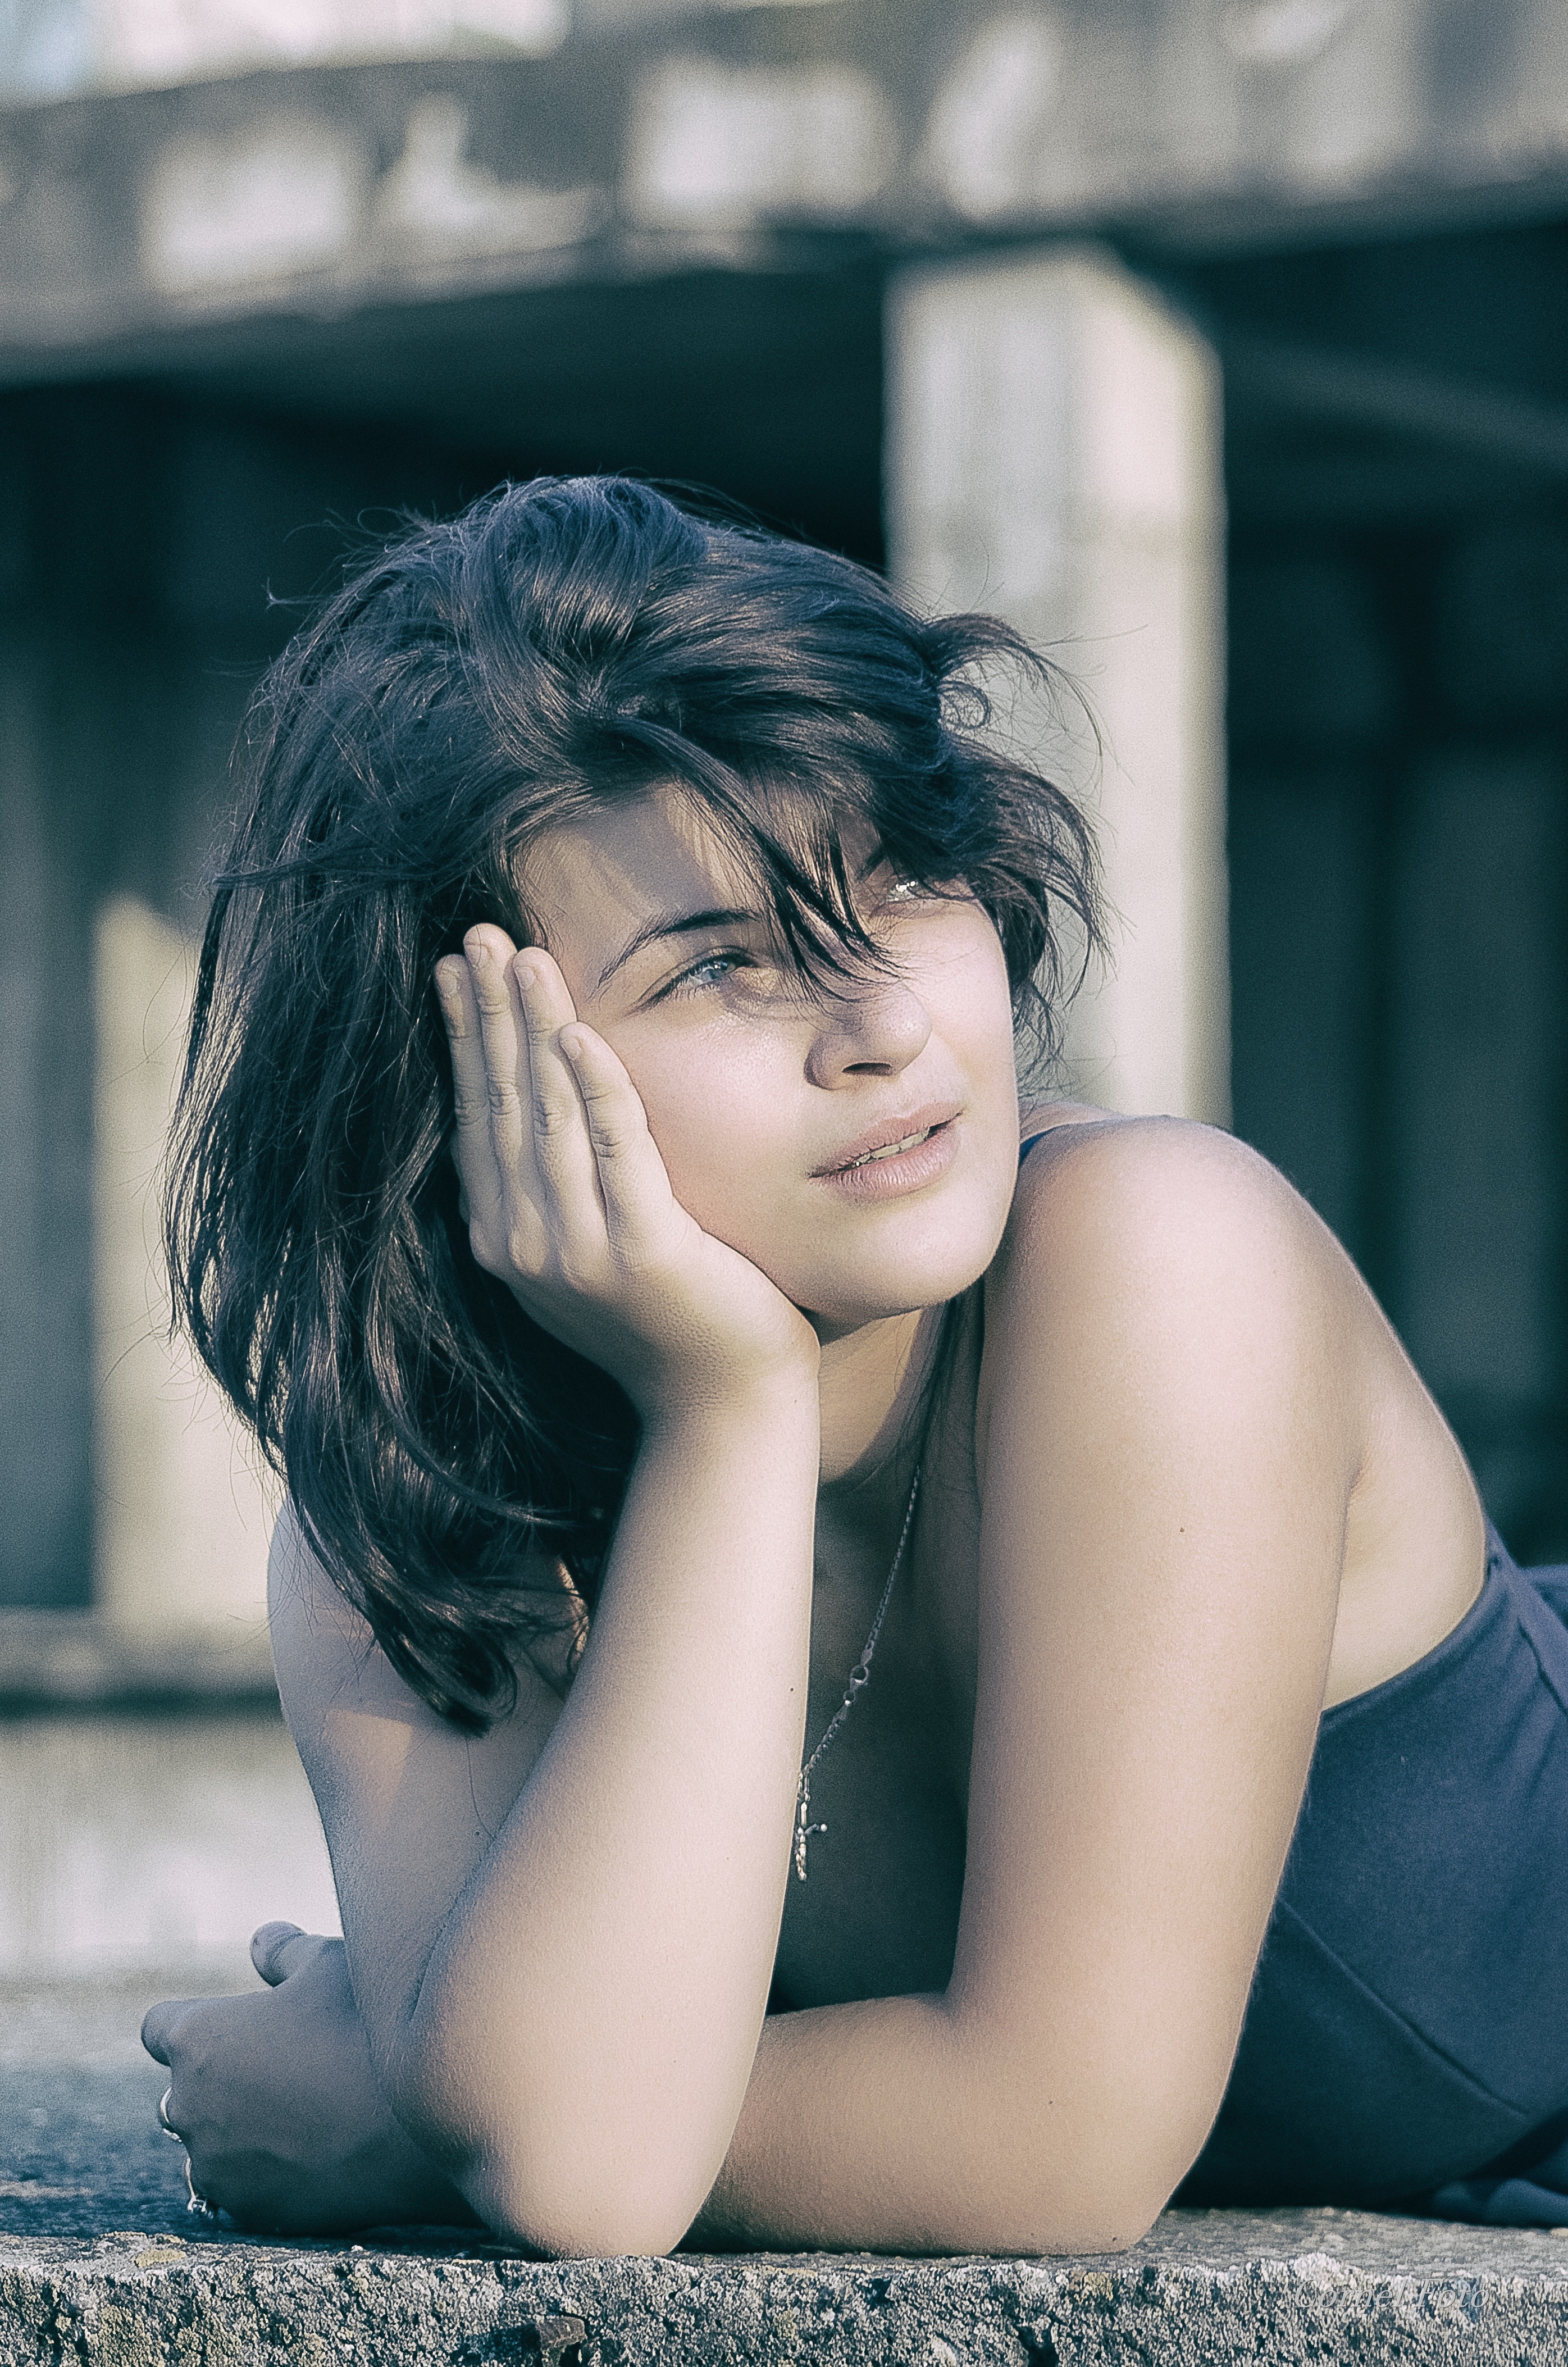
person, light, girl, woman, photography, brunette, portrait, model, sitting, blue, clothing, lady, eye, photograph, skin, beauty, beautiful, photo shoot, brown hair, portrait photography, human positions, art model